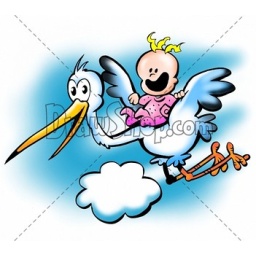
Stork flying with a baby girl in blue heaven